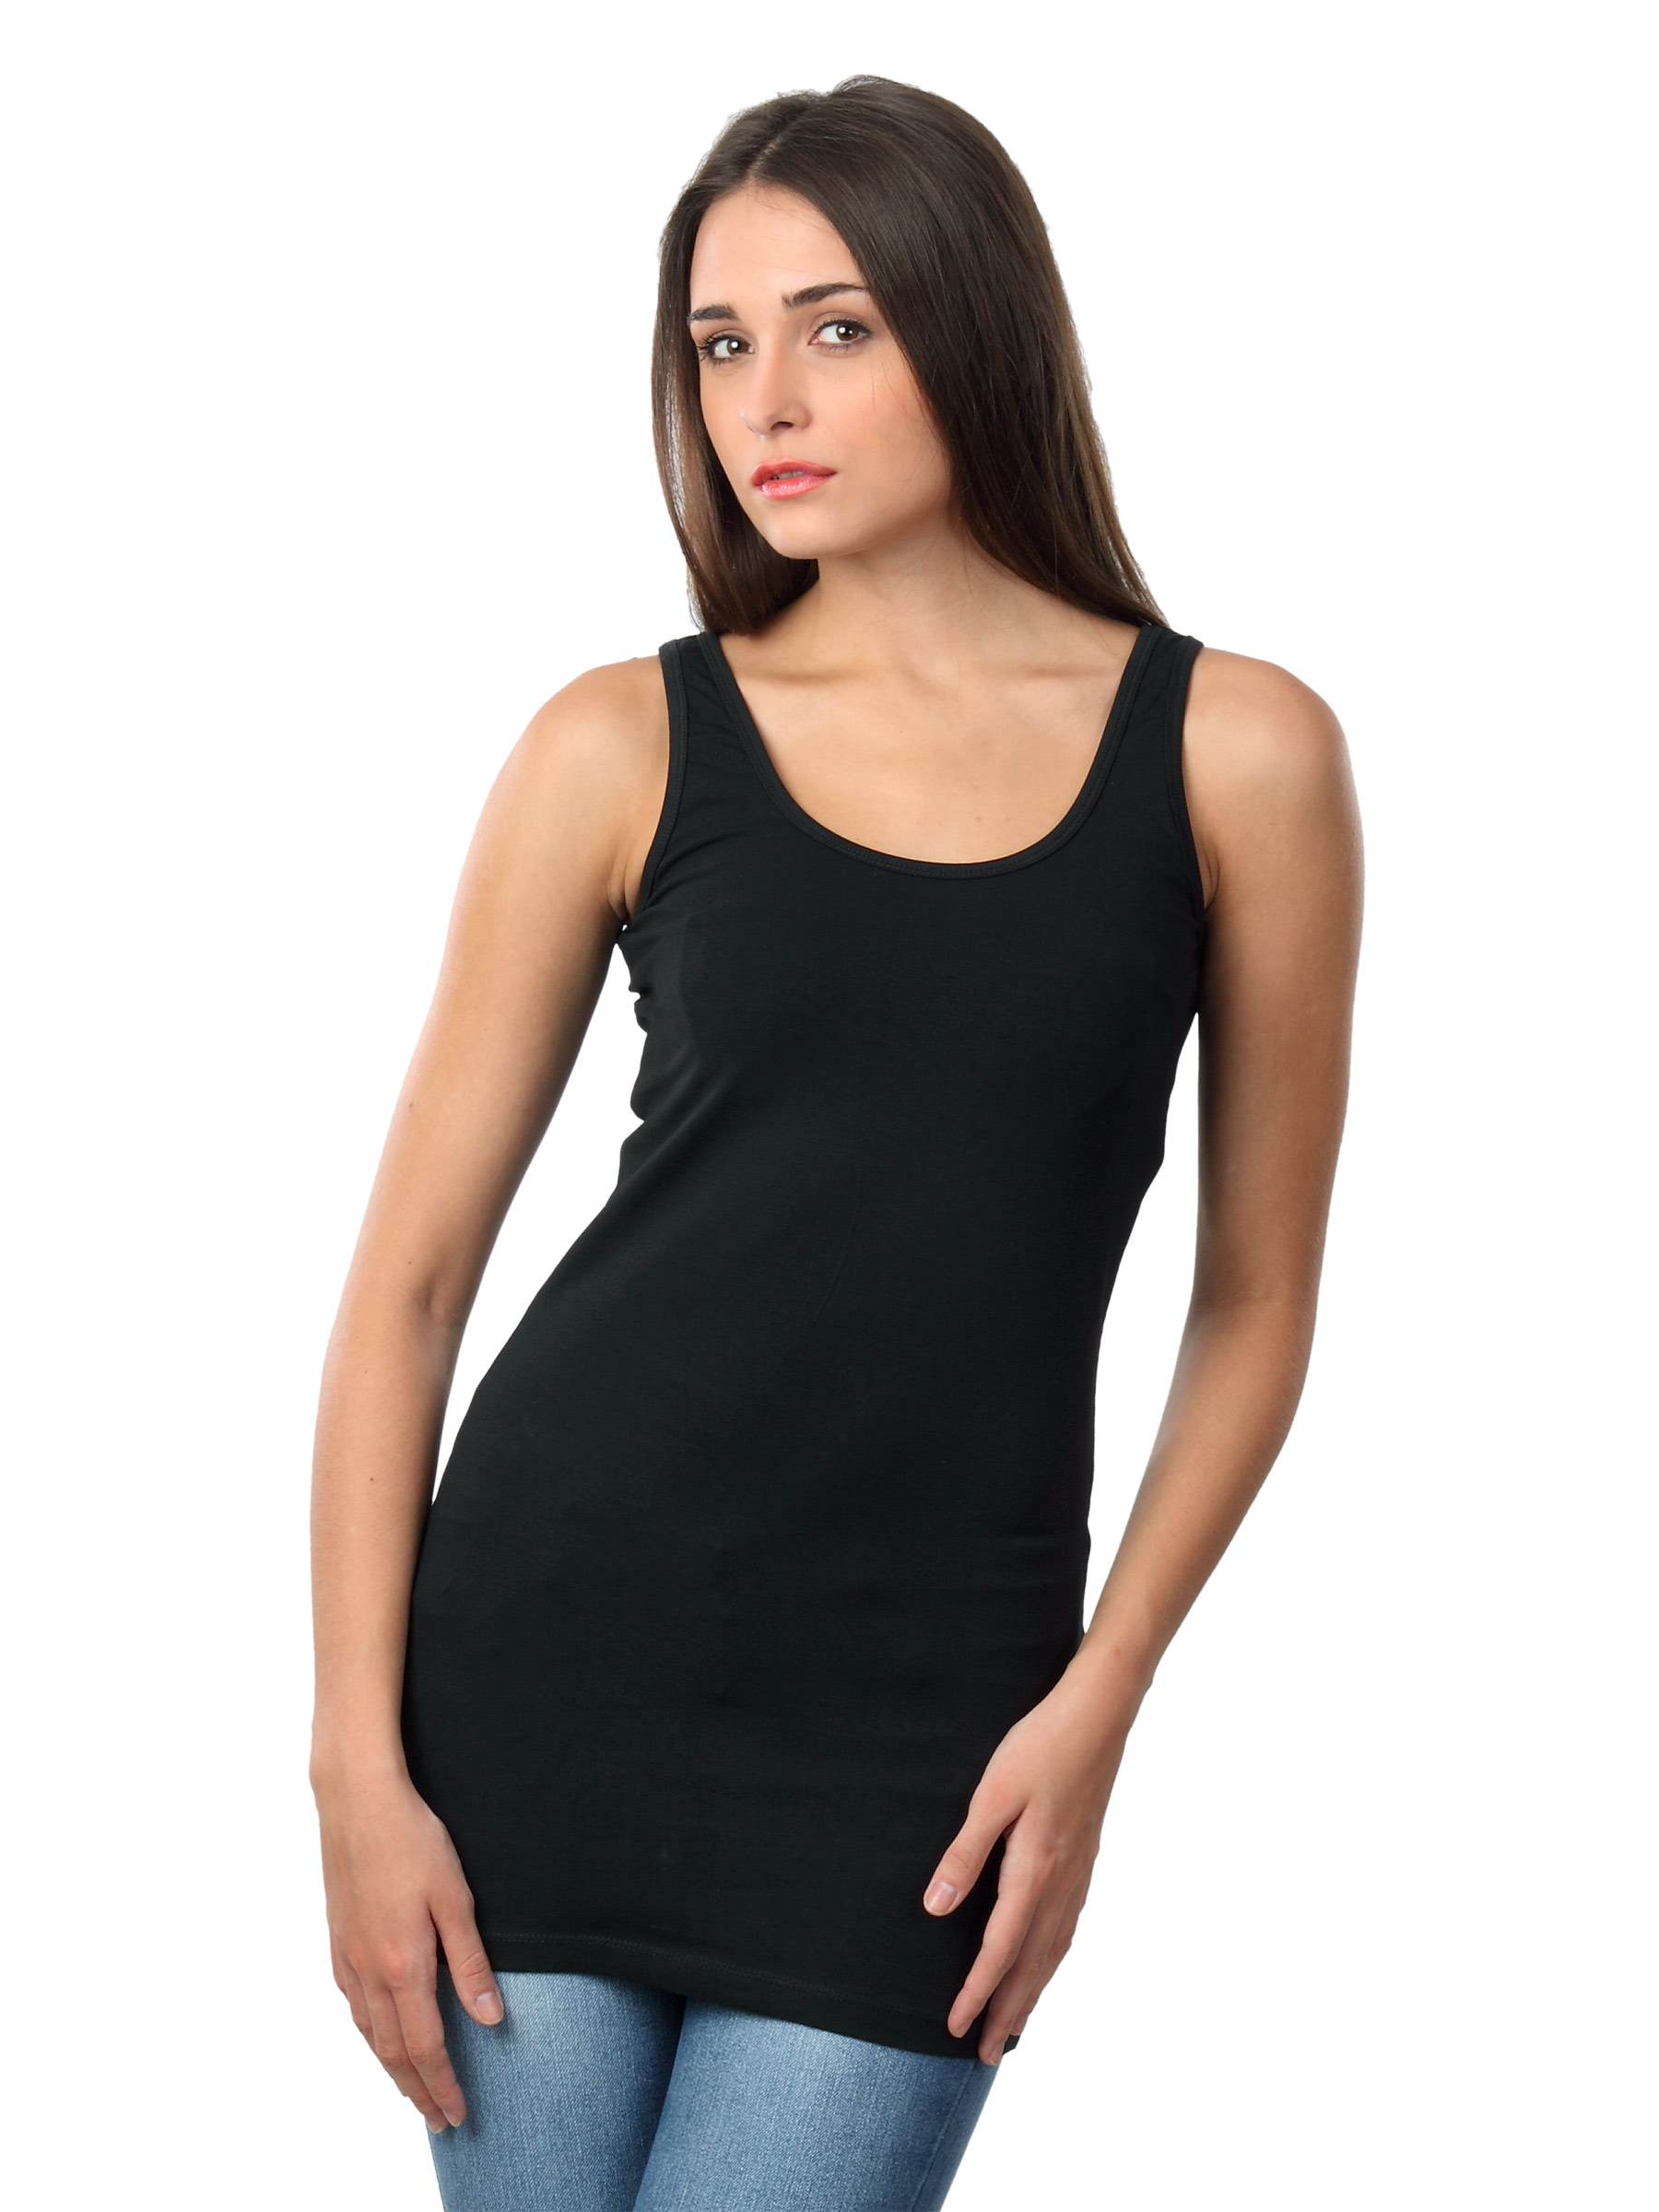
Vero Moda Women Black Top
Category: Apparel / Topwear / Tops
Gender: Women
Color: Black
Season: Summer 2012
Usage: Casual